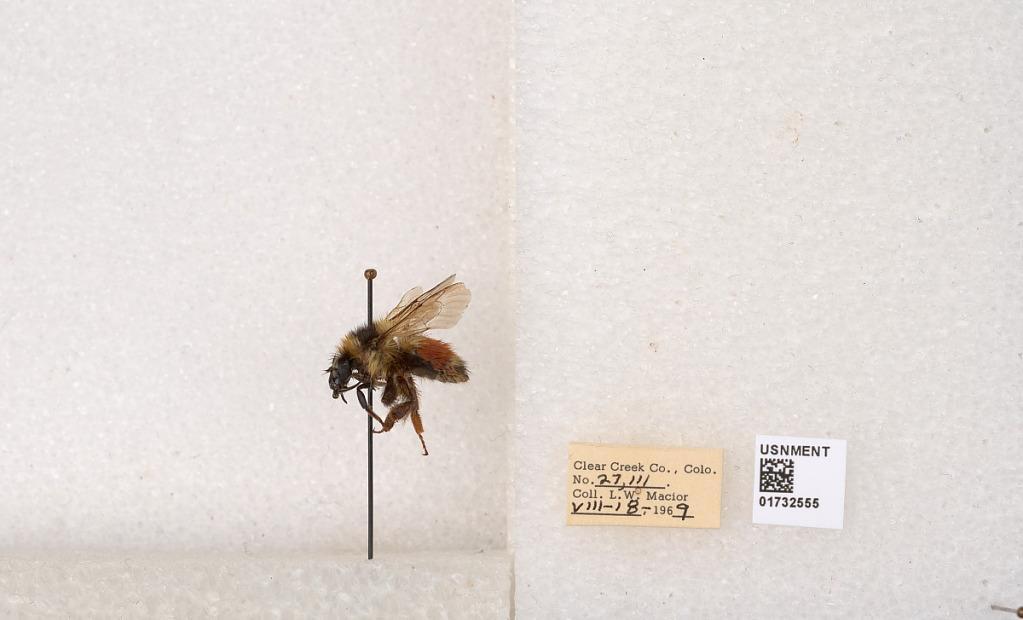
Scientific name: Bombus (Pyrobombus) sylvicola Kirby
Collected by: L. Macior
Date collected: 1969-8-18
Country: United States
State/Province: Colorado
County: Clear Creek
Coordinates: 39.7006, -105.694